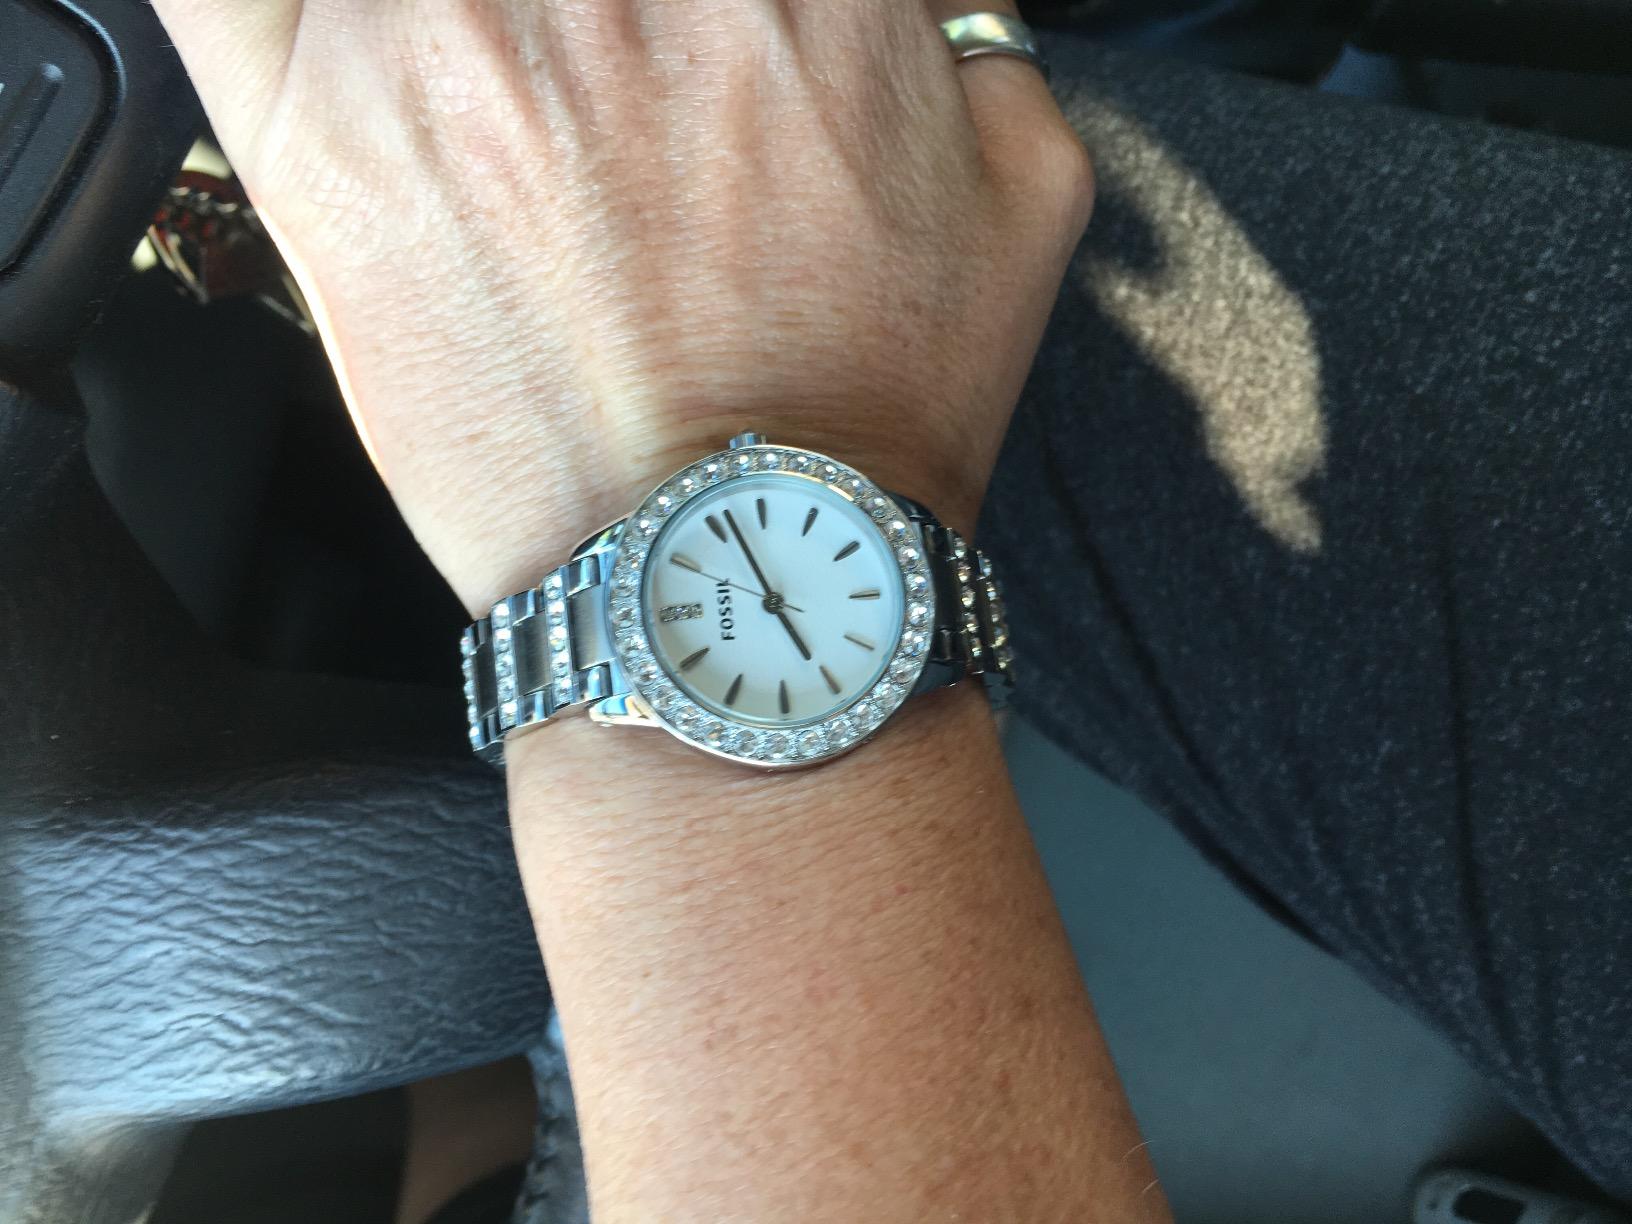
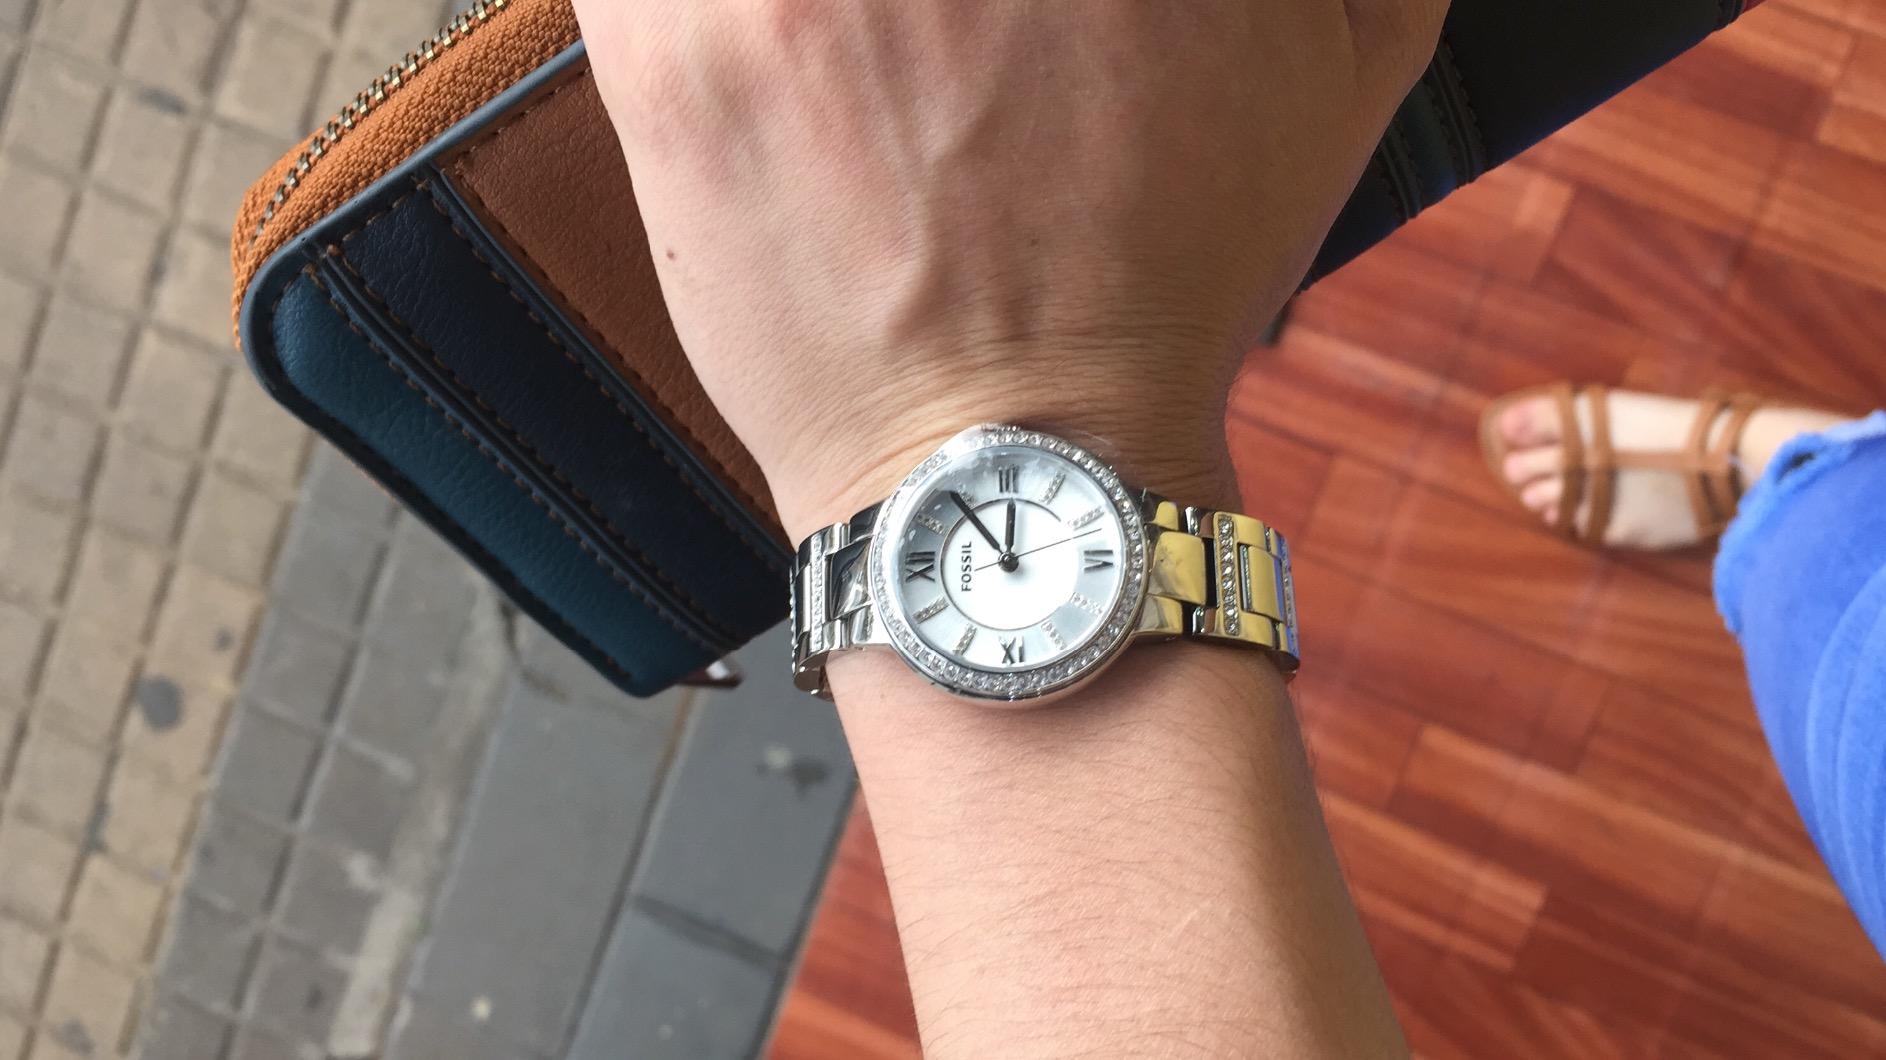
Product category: accessories_watch
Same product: no